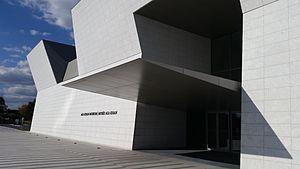
Le musée Aga Khan est un musée des arts et de la culture islamiques situé à Toronto au Canada. Le musée est le fruit de l'initiative de l'Aga Khan Trust for Culture, une agence de l'Aga Khan Development Network. Le musée abrite des collections de l'art islamique et son héritage, exposant des œuvres provenant de la collection privée d'Aga Khan, de l'Institut des études ismaéliennes à Londres et du prince et de la princesse Sadruddin Aga Khan. Le musée met à l'honneur les contributions des civilisations musulmanes dans les domaines artistique, intellectuel et scientifique.